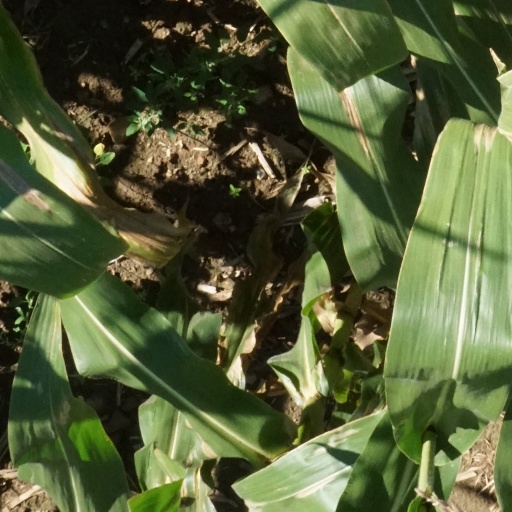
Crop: maize; corn